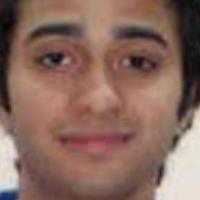
Age group: age 11-20